Doug Anthony All Stars

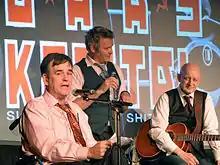
DAAS performing in 2014 with Paul Livingston replacing Richard Fidler

A DAAS DVD titled "The Unlimited Uncollectible Sterling Deluxe Edition", a 2-disc collection of their performances from the first two seasons of "The Big Gig", was released on 6 November 2008. Ferguson, Fidler and McDermott recorded a commentary track for the DVD and made several media appearances together to promote its release, but the three ruled out the prospect of a reunion tour. "We certainly catch up for barbecues, but not as a comedy group," McDermott said.